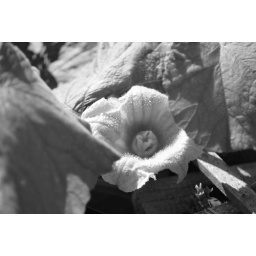
a selection of plants and animals in the garden.